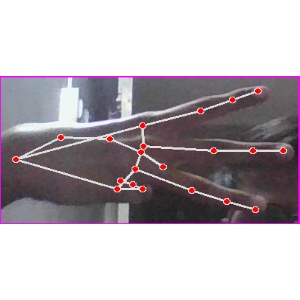
अक्षर: भ